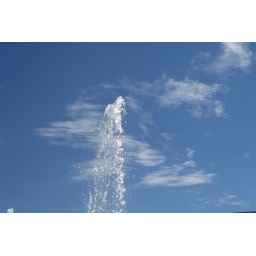
water in the sky